History of Pittsburgh

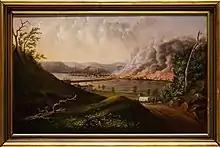
Great Fire of Pittsburgh, 1845

Commerce continued to be an essential part of the economy of early Pittsburgh, but increasingly, manufacture began to grow in importance. Pittsburgh was located in the middle of one of the most productive coalfields in the country; the region was also rich in petroleum, natural gas, lumber, and farm goods. Blacksmiths forged iron implements, from horse shoes to nails. By 1800, the town, with a population of 1,565 persons, had over 60 shops, including general stores, bakeries, and hat and shoe shops.